Jessica Meir

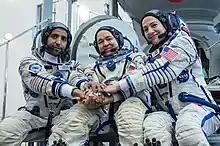
Meir (right) and her Soyuz MS-15 crewmates Hazza Al Mansouri (left) and Oleg Skripochka (center)

During Expedition 61, Meir was scheduled to perform three spacewalks during this mission to help install new lithium-ion batteries on the Port-6 truss structure of the ISS, although this schedule was later changed. On October 18, 2019, Meir performed her first spacewalk alongside her colleague Christina Koch, replacing a faulty Battery Charging Discharging Unit. The unit had unexpectedly failed to activate, preventing the station's newly installed lithium-ion batteries from providing additional power. The three other scheduled spacewalks scheduled to install the new batteries had to be postponed in order to perform this spacewalk.